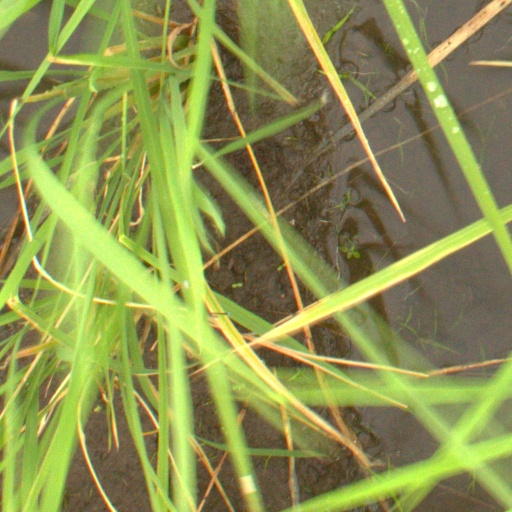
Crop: rice